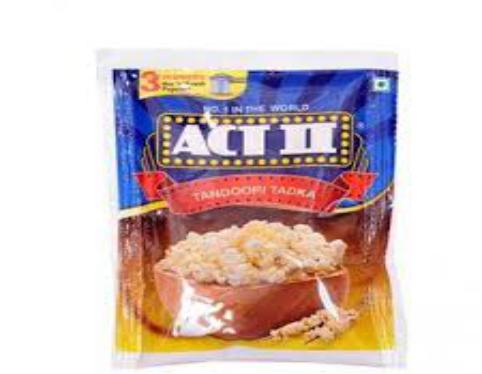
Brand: Act II
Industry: Food